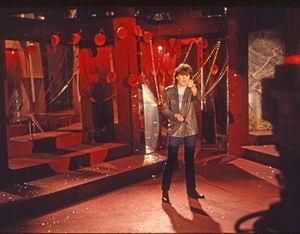
Daniel Balavoine interprète ""Le Chanteur"". L'émission en public est présentée par Danielle Gilbert."
Daniel Balavoine est un auteur-compositeur-interprète et musicien français, né le 5 février 1952 à Alençon et mort le 14 janvier 1986 aux environs de Gourma-Rharous.
Cet article intitulé 2016 en radio en France est une synthèse de l'actualité du média radio en France pour l'année 2016. On ne retiendra en général que l'actualité des radios de caractère national ou international, afin de ne pas se perdre dans les détails des radios locales.